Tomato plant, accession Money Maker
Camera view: vertical (180 deg); turntable rotation: 270 degrees
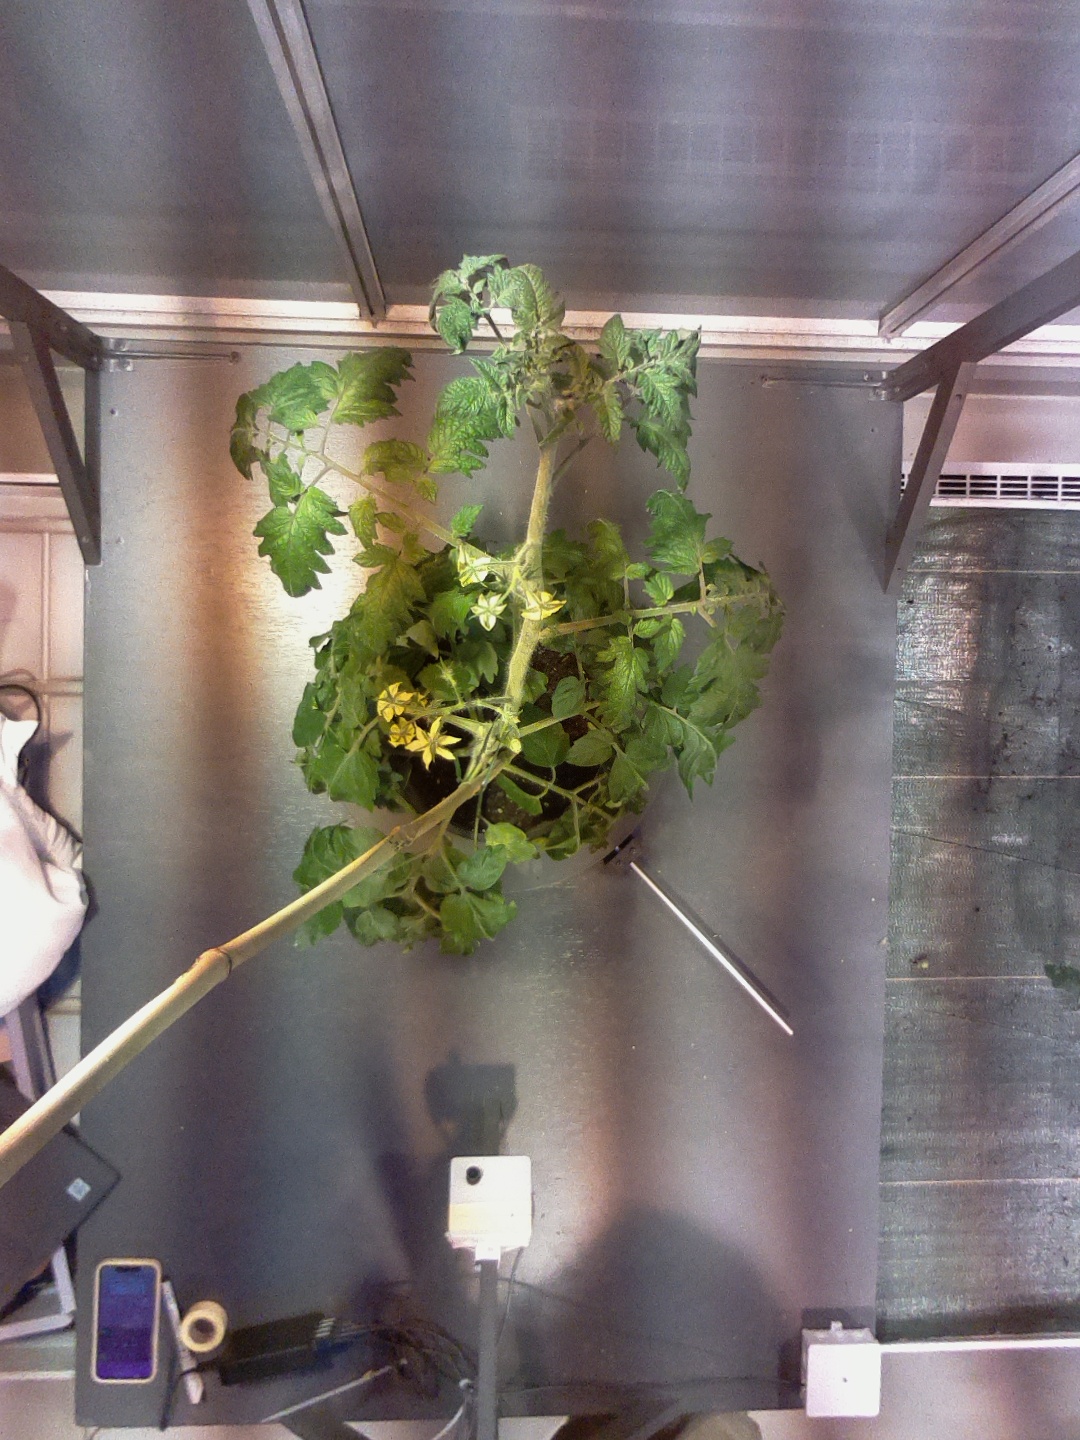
BBCH growth stage 67: Full flowering, 70%-80% of flowers open, more petals falling